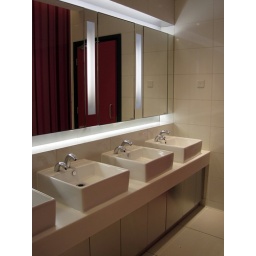
So clean and sleek! The paper towels are hidden underneath the mirrors.